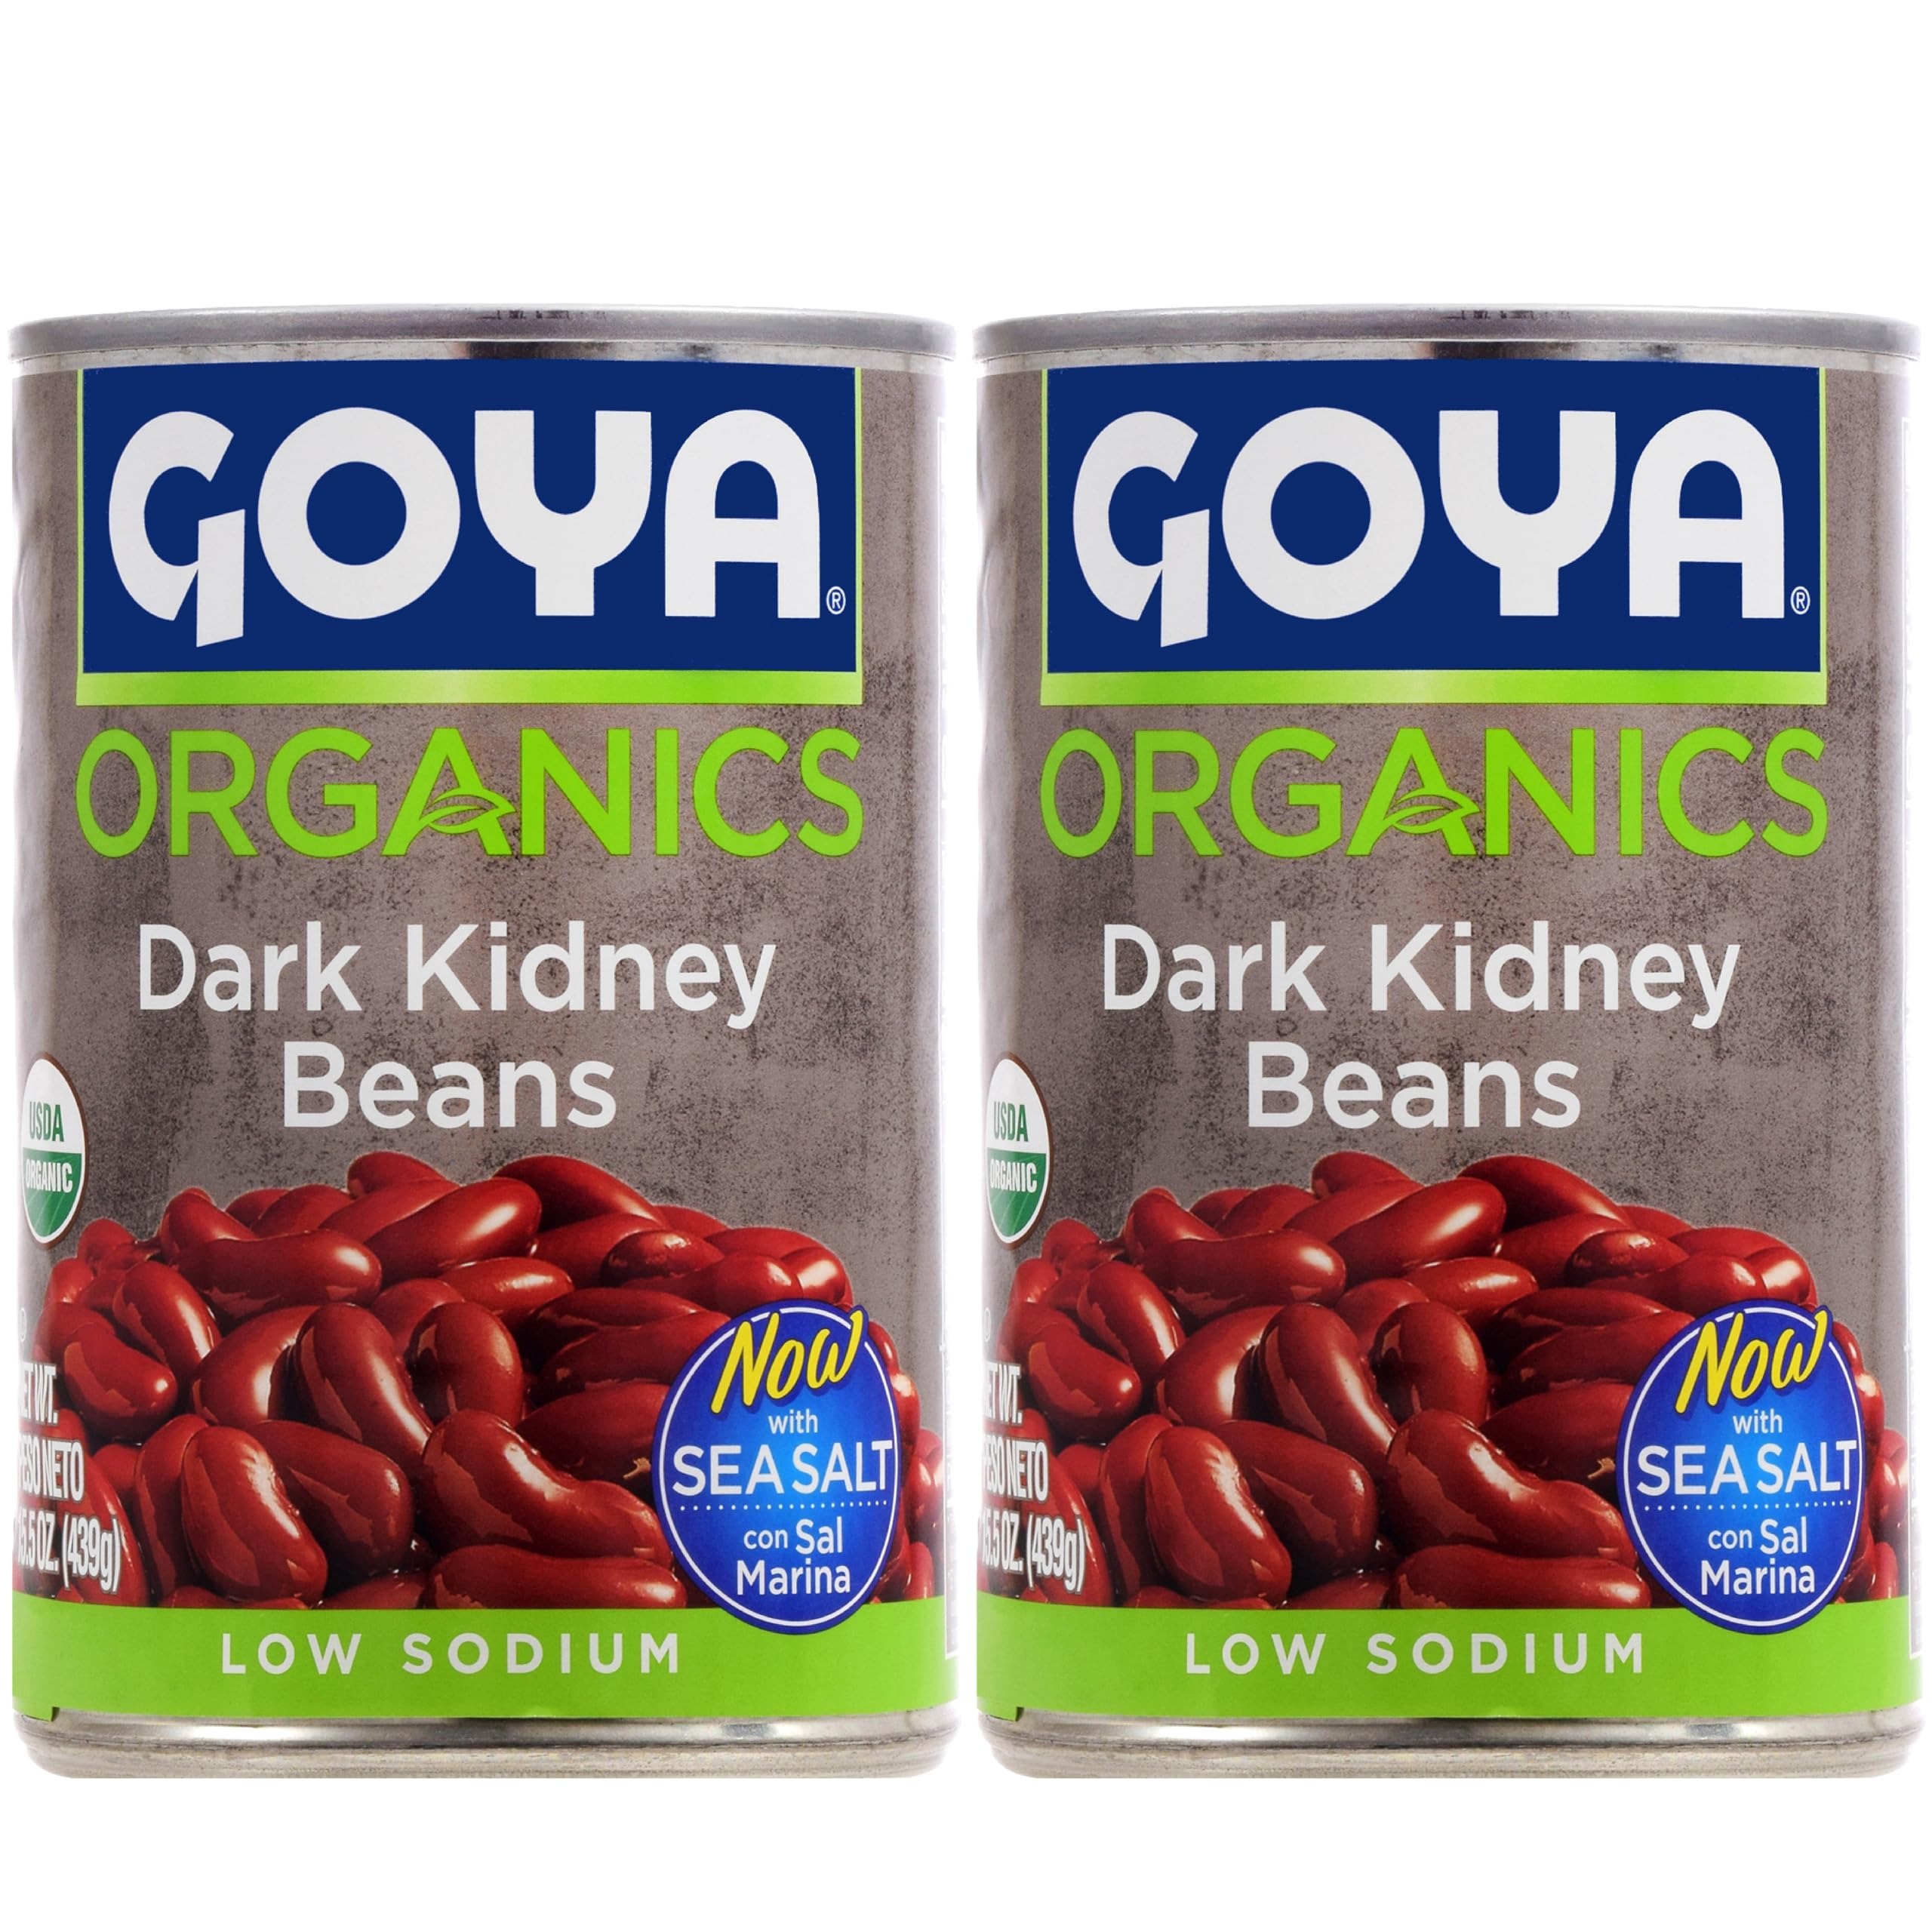
Item Name: Goya Foods Organic Dark Red Kidney Beans, 15.5 Ounce (Pack of 2)
Bullet Point 1: CREAMY, EARTHY & LOW SODIUM | The GOYA Pinto Beans you love now also come in Low Sodium! Use GOYA Pinto Beans to make flavorful Mexican dishes and sides. They're now also seasoned with sea salt
Bullet Point 2: EXCELLENT DIET COMPATIBILITY | No Sugar Added, Gluten Free, Soy Free, Low Sodium, Fat Free, 0g Trans Fat, Saturated Fat Free, Cholesterol Free, Vegan and Kosher. Contains Protein. Good Source of Fiber, Iron and Potassium. Not Bioengineered or Not a Bioengineered Food
Bullet Point 3: CONVENIENT | GOYA Low Sodium Pinto Beans are a perfect fit for a busy lifestyle. Use the Easy Open Lid, then season, heat and serve. Use them to make chilis, salads, refried beans, burritos and more!
Bullet Point 4: PRIME PREMIUM QUALITY | If it's Goya... it has to be good! | ¡Si es Goya... tiene que ser bueno!
Bullet Point 5: ONE 15.5 OZ CAN | Single unit cans in different sizes and multipacks available on Amazon Retail, Amazon Fresh and Prime Pantry
Product Description: Goya Foods Organic Dark Red Kidney Beans, 15.5 Ounce | The GOYA Dark Kidney Beans you love now also come in Organic! These bold colored red beans have an amazing flavor. They're tender and plump and seasoned with sea salt. 100% USDA Certified Organic, Gluten Free, Low Sodium, Low Fat, Trans Fat Free, Saturated Fat Free and Kosher. High in Fiber and Good Source of Protein, Iron and Potassium.
Value: 31.0
Unit: Ounce

Price: 2.14